New Farm Park ferry wharf

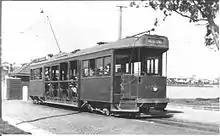
Brisbane Dropcentre Tram No.242 at the New Farm Ferry terminus, 1925

The ferry wharf is located at the end of Brunswick Street. One of the Brisbane tramway routes ran down to the river along Brunswick Street, providing connectivity with the ferry. Today, bus services operate this route. The ferry wharf also provides access to New Farm Park and the Brisbane Powerhouse arts and entertainment centre.